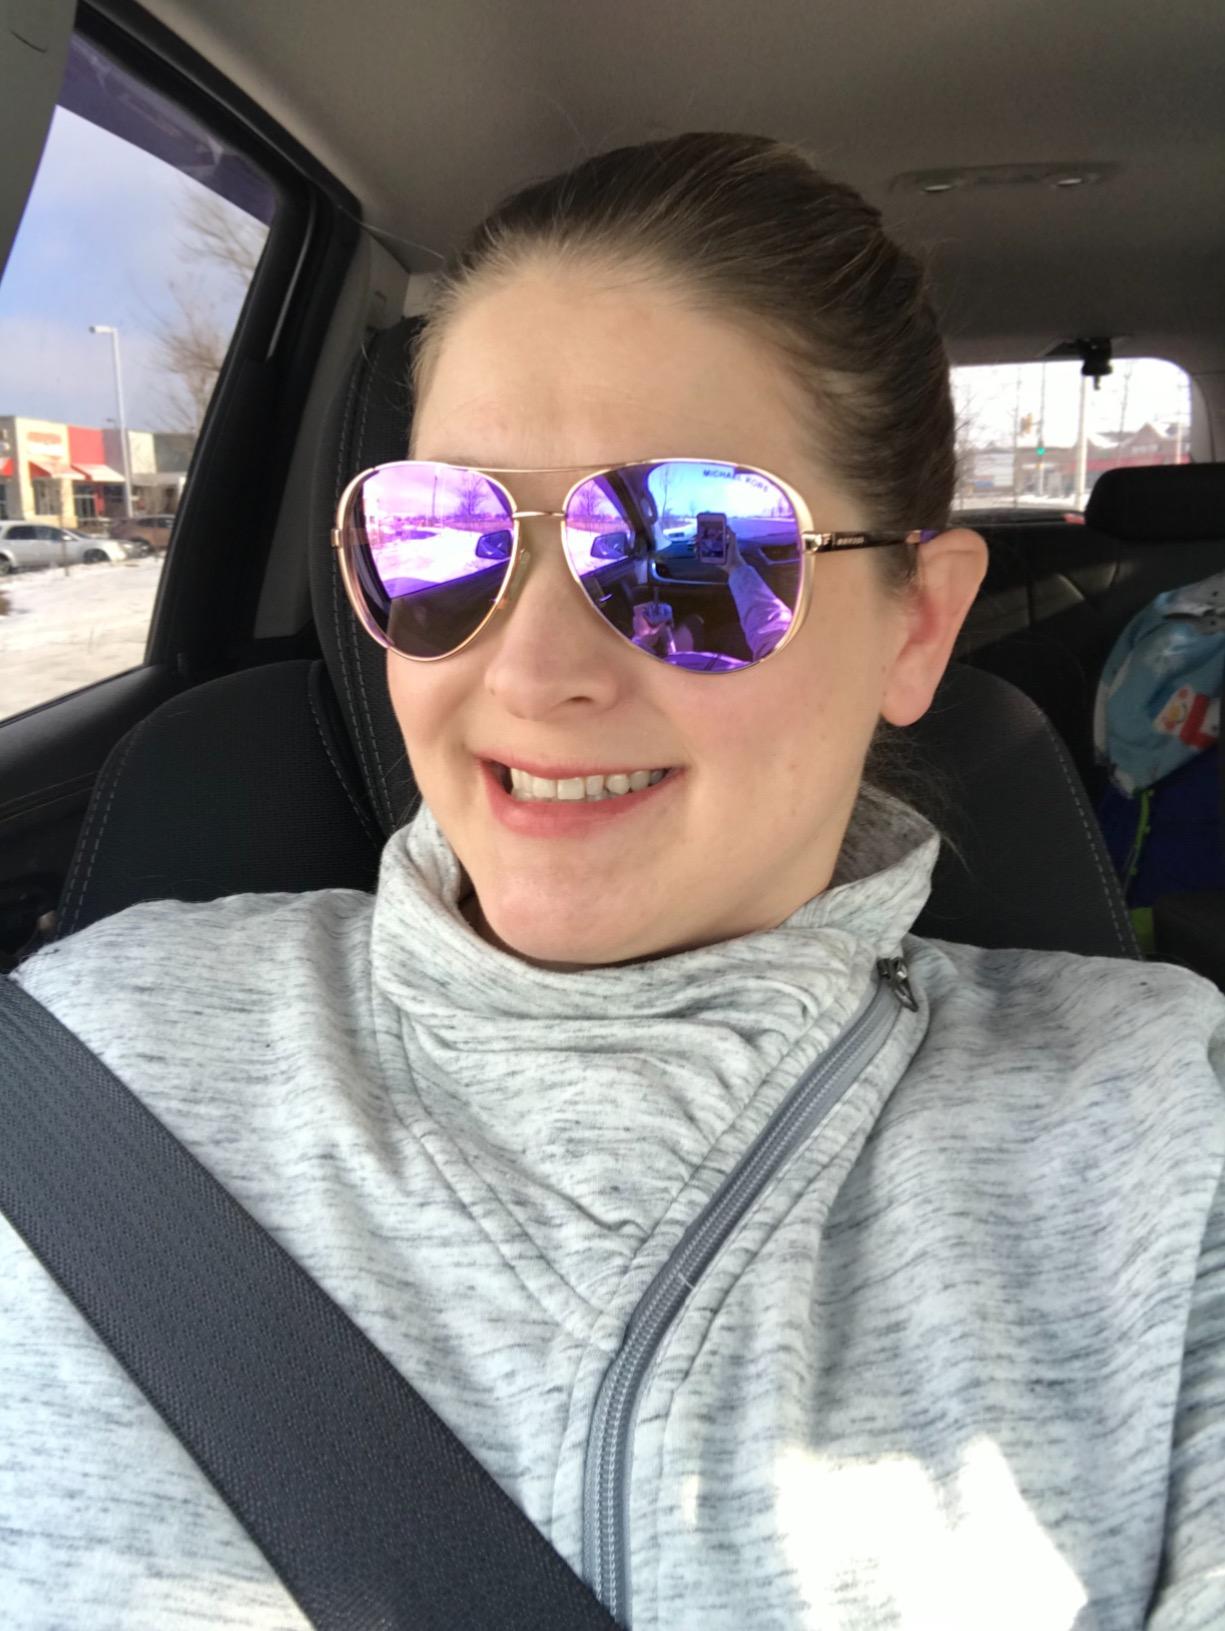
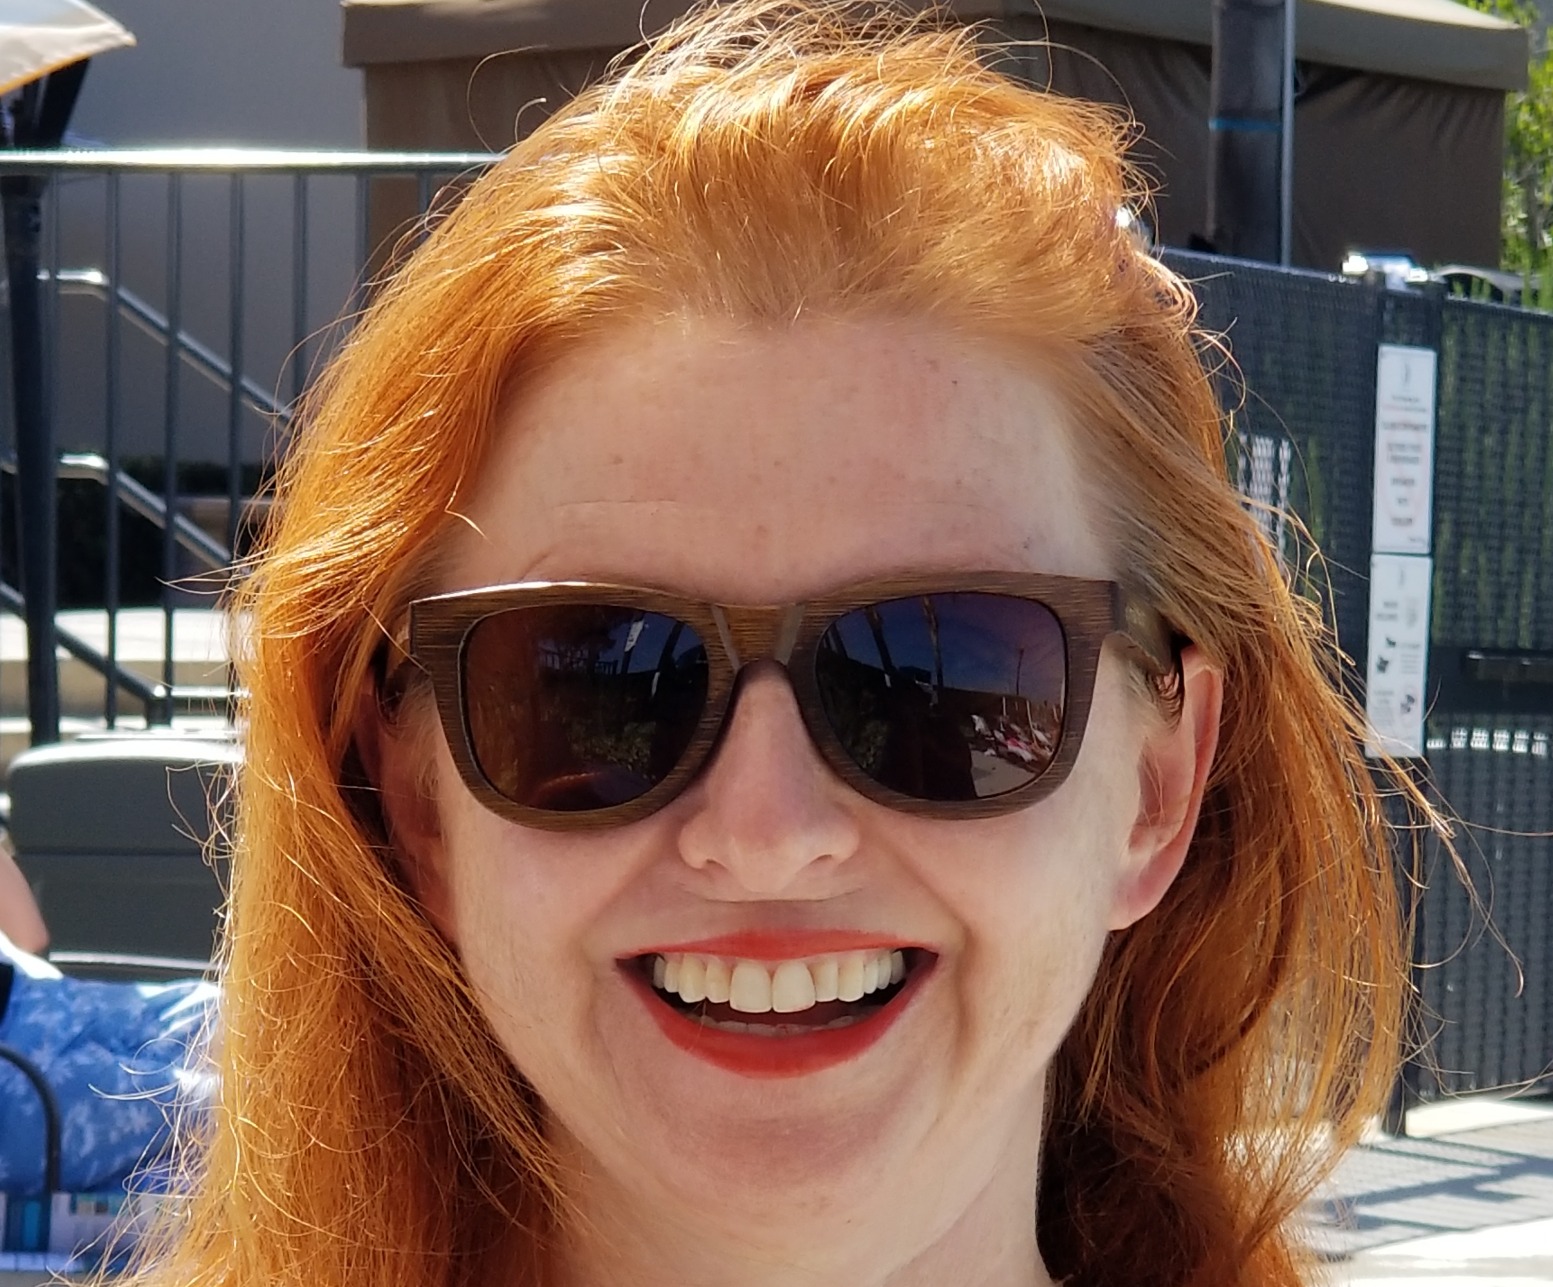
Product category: accessories_sunglasses
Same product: no